Get It Done (book)

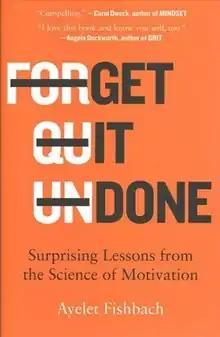
First edition

Get It Done: Surprising Lessons from the Science of Motivation is a nonfiction book by psychologist Ayelet Fishbach, published by Little, Brown Spark in January, 2022. Featured in the Financial Times, Scientific American, and Fast Company, the book is a layperson's guide to understanding what motivates people to set their personal goals, what keeps them from getting to work and incrementally advancing towards their fulfillment, and what practical recommendations they may use to bridge the gap between goal setting and accomplishment.